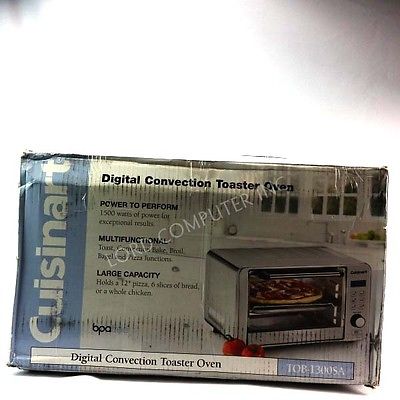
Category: toaster